Aude Massot

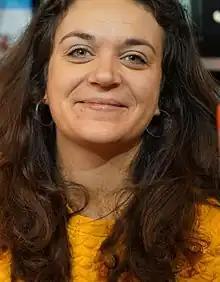
Aude Massot at the Angoulême International Comics Festival (2017)

Aude Massot (born 27 September 1983, Les Lilas) is a French "bande dessinée" comic book artist. She is a member of the Collective of female comics creators against sexism. Her non-fiction comics book with Karim Lebhour, (2018) was shortlisted for the France Info Prize (2019).